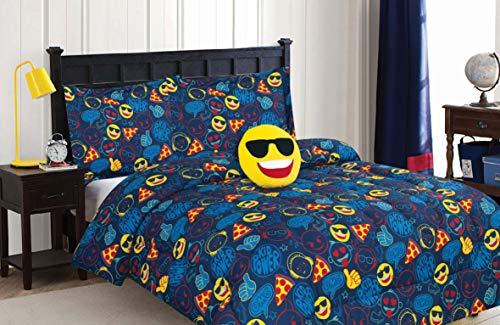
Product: Unbranded Emoji, Cool Dude, 3-Piece Comforter Set Twin, Featuring Soft Brushed Fabric for Added Softness, Novelty Pattern, All Season, Boys Beds, Navy
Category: Home & Kitchen | Bedding | Kids' Bedding | Comforters & Sets | Comforter Sets
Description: The Emoji , Cool Dude, 3-piece Comforter Set, features a very soft, round plush pillow of a cool dude with.
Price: $50.22
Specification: ProductDimensions:88x66x6inches|ItemWeight:3.85pounds|ShippingWeight:5.75pounds(Viewshippingratesandpolicies)|Manufacturer:MytexLLX|ASIN:B07QZFQKMK|Itemmodelnumber:MINICOOLDUDE-TW